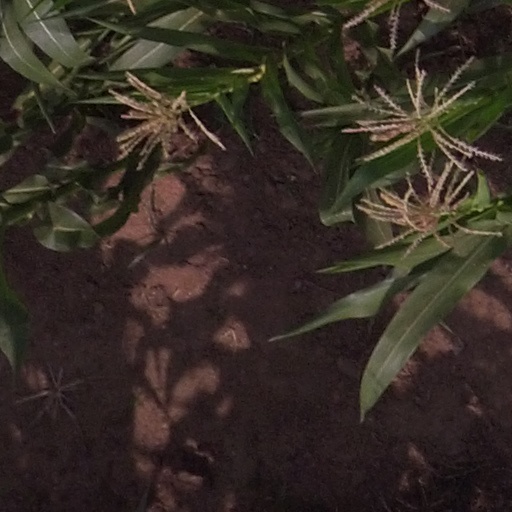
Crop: maize; corn